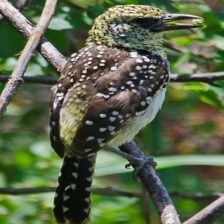
Species: D-ARNAUDS BARBET
Scientific name: TRACHYPHONUS DARNAUDII